History of Bermuda

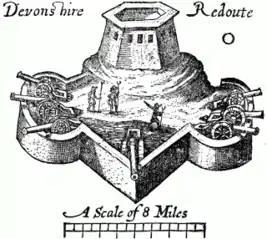
An illustration of the Devonshire Redoubt, Bermuda, 1614.

With royal administration commencing under Charles II in 1683, and the end of company control in 1684, the island was able to change the basis of its economy from tobacco to maritime enterprises. The maritime economy included ship building, wrecking, whaling, piloting and fishing in local waters. The population at that time consisted of 5889 whites and 1737 slaves. While Tobacco ceased to be a commercial crop by 1710, Bermuda's fleet had grown from fourteen vessels in 1679 to sixty sloops, six brigantines and four ships in 1700.